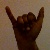
The image shows a hand gesture representing the letter 'Y' in Indian Sign Language.